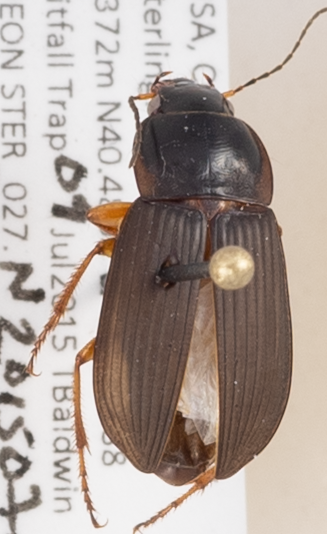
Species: Anisodactylus carbonarius
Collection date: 2015-07-09
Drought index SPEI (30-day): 0.32
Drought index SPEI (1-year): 1.69
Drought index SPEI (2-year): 1.69